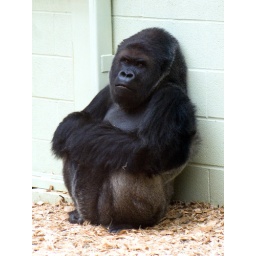
A male silver back gorilla is seen in London Zoo, Regent's park, London.